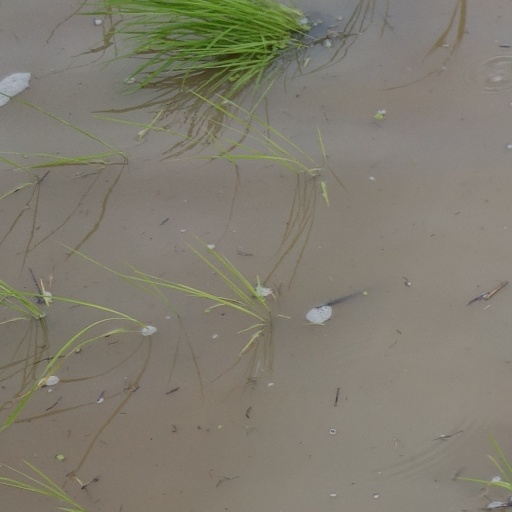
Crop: rice